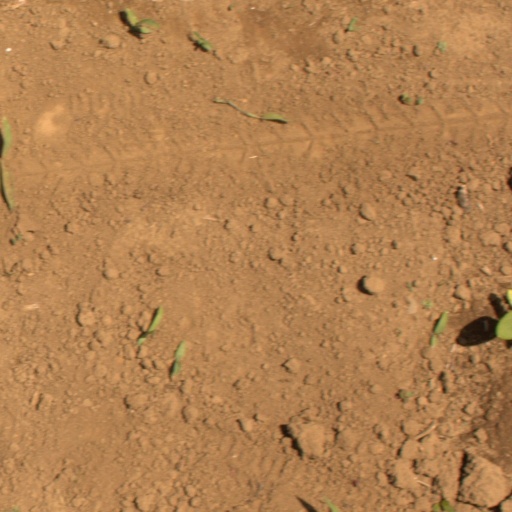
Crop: Jerusalem artichoke